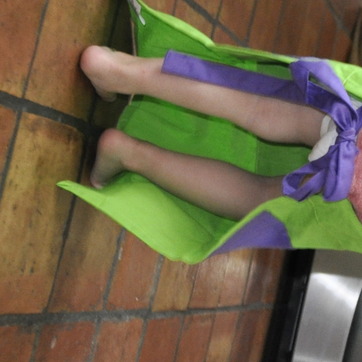
Material: skin